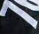
Number: 7